Raymond Jack Last

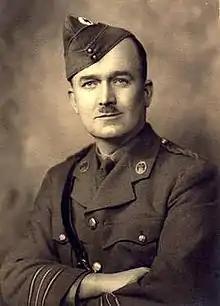

Raymond Jack Last (26 May 1903, Adelaide – 1 January 1993, Malta), comparative anatomist, was Anatomical Curator Royal College of Surgeons 1946-50, Professor of Applied Anatomy 1950-70, Warden of Nuffield College of Surgical Sciences 1949-70, and Visiting Professor UCLA 1970-88. Last was an outstanding lecturer in postgraduate anatomy, and belonged to a small set of anatomists who were initially practising surgeons and then made a career teaching it.